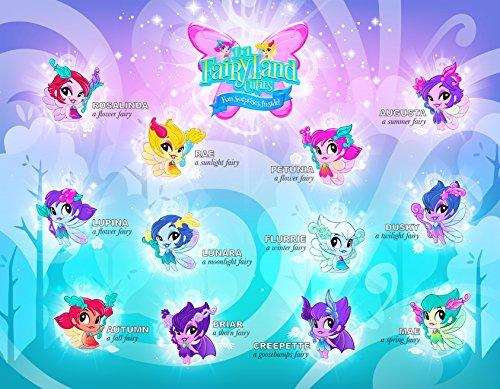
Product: Fairy Land Cuties Surprise Doll Collectible with 3 Layers of Foil to Peel and Find 6 Accessories (Mystery Pack 2) 2-Pack
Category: Toys & Games | Dolls & Accessories | Dolls
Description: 13 surprises to reveal in each package.
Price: $9.99
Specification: ProductDimensions:4x6x4inches|ItemWeight:4.8ounces|ShippingWeight:4.8ounces(Viewshippingratesandpolicies)|DomesticShipping:ItemcanbeshippedwithinU.S.|InternationalShipping:ThisitemcanbeshippedtoselectcountriesoutsideoftheU.S.LearnMore|ASIN:B07BG78YJP|Itemmodelnumber:LF70006-2|Manufacturerrecommendedage:36months-16years